The Vegetarian

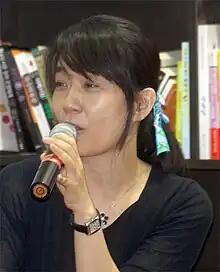
Han Kang's book became the first book to win the new edition of Man Booker International Prize.

Han first got the idea of writing about vegetation or plants when, as a university student, she came across the work of the noted Korean writer Yi Sang. In particular, she was struck by the quote "I believe that humans should be plants." Han's lifelong exploration of the themes of violence and humanity is also reflected in the book, which primarily deals with human beings' natural and daily choices in terms of food. Talking to Sarah Shin for "The White Review", she said, "While writing "The Vegetarian", I was harboring questions about human violence and the (im)possibility of innocence. On the reverse side of the protagonist Yeong-hye's extreme attempt to turn her back on violence by casting off her own human body and transforming into a plant lies a deep despair and doubt about humanity." In February 2016, while talking to Bethanne Patrick of Literary Hub, Han explained, "The idea for the book originally came to me as an image of a woman turning into a plant. I wrote a short story, "The Fruit of My Woman", in 1997, where a woman literally turns into a plant. After several years (2003–2004) I reworked this image in "The Vegetarian", in a darker and fiercer way."